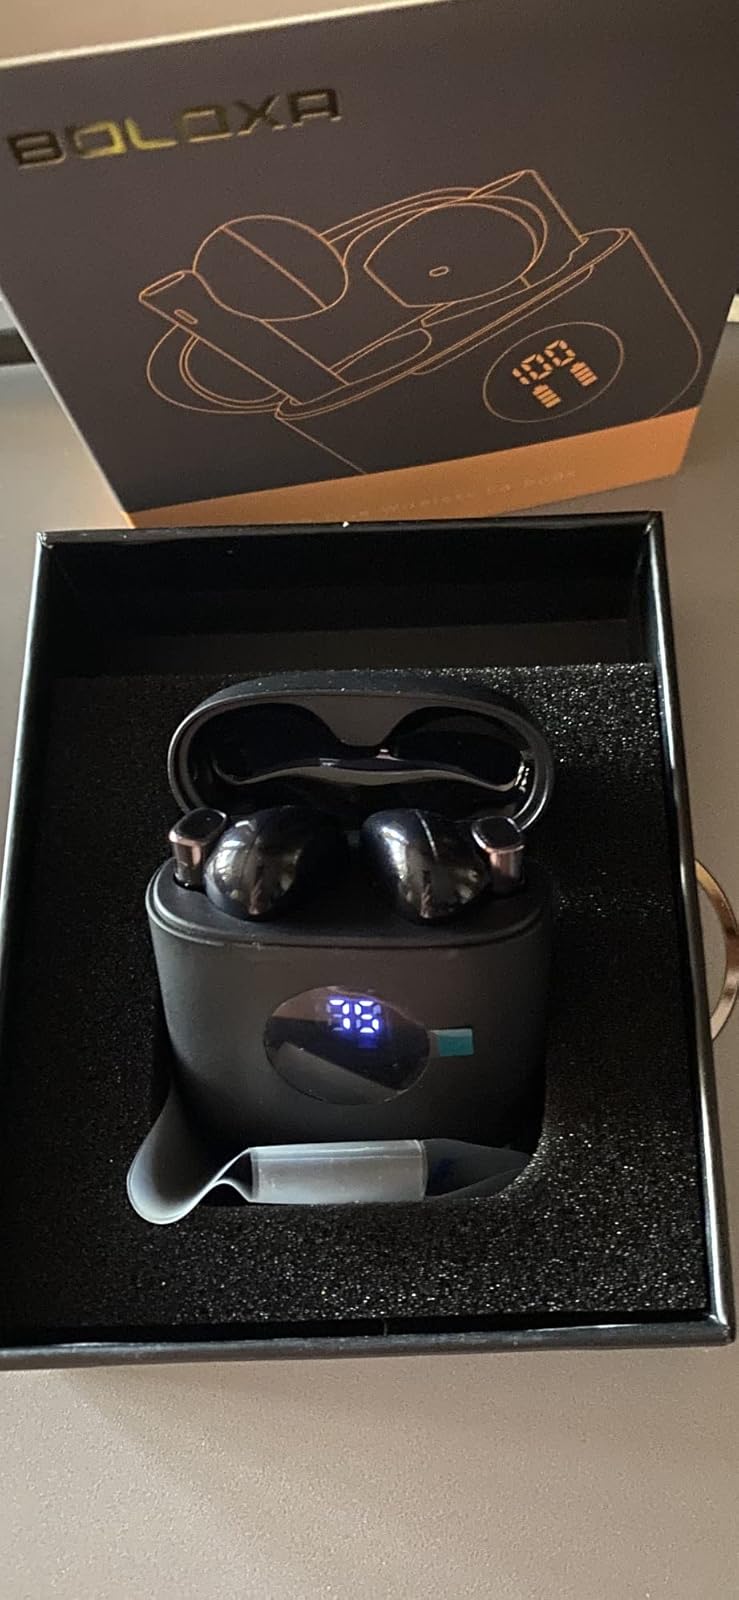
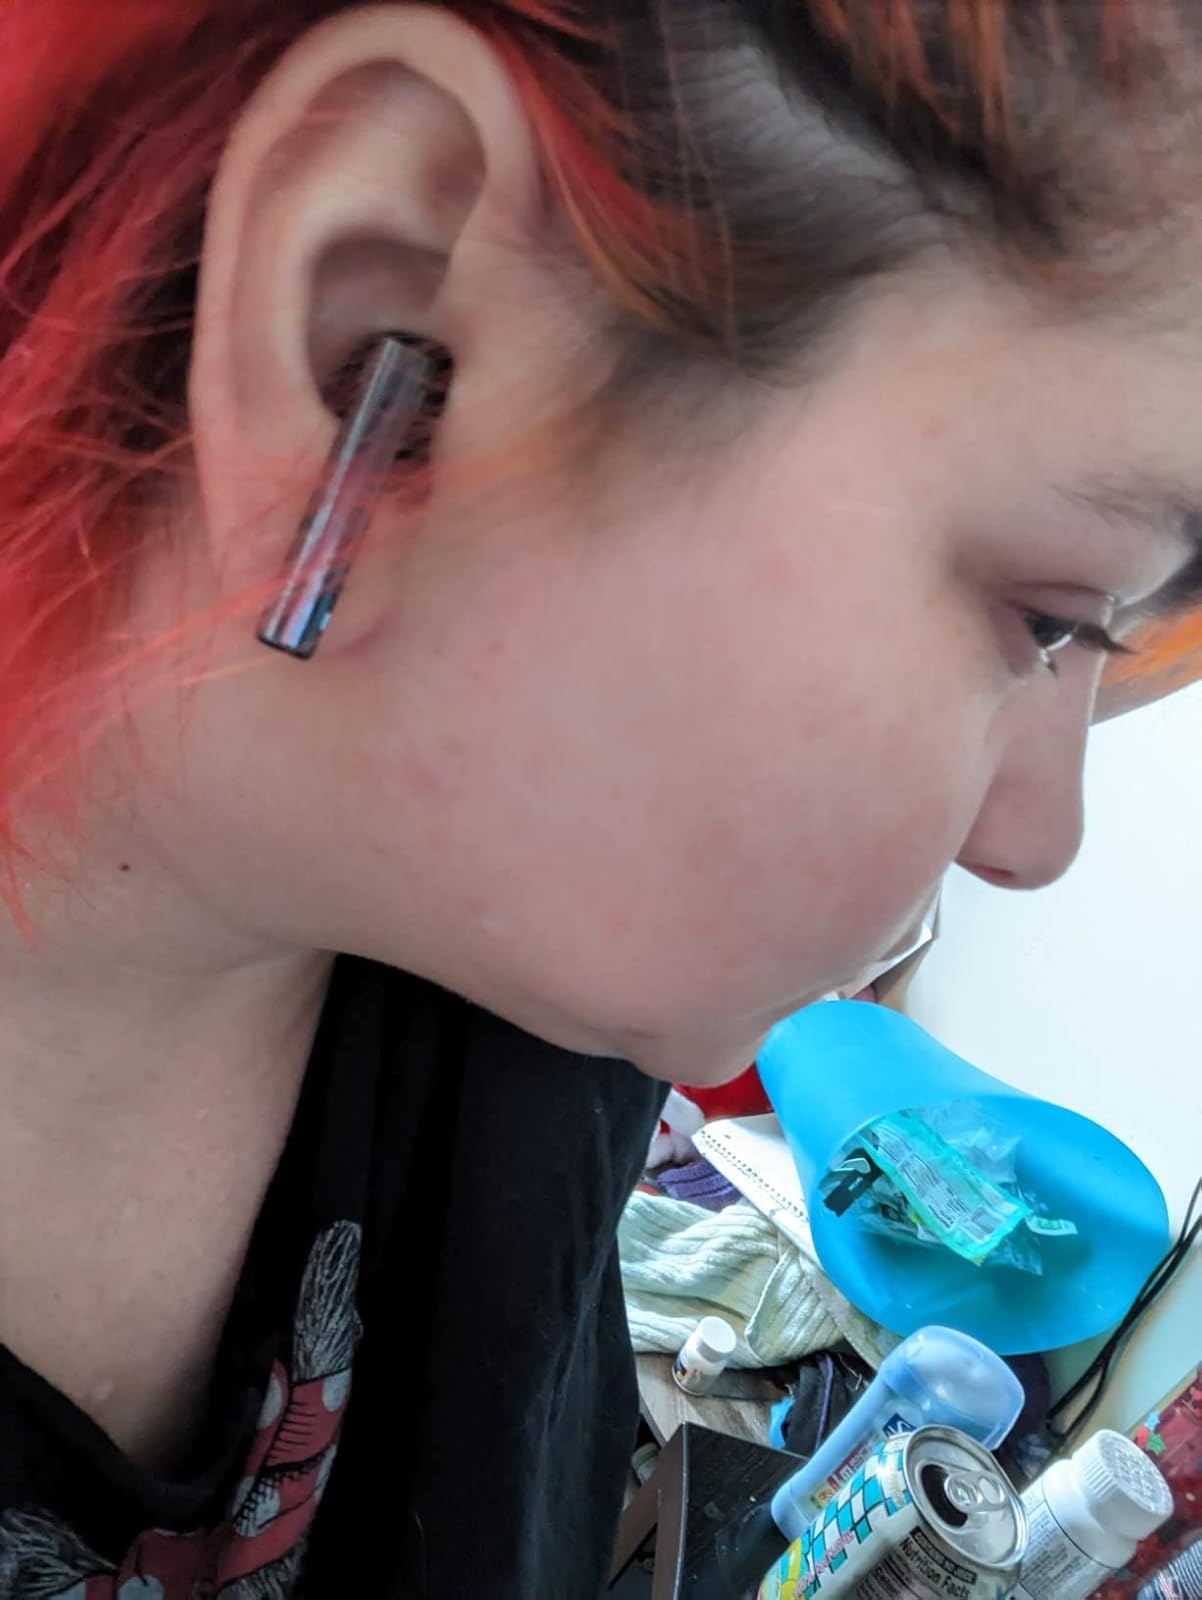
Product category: earbuds
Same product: yes